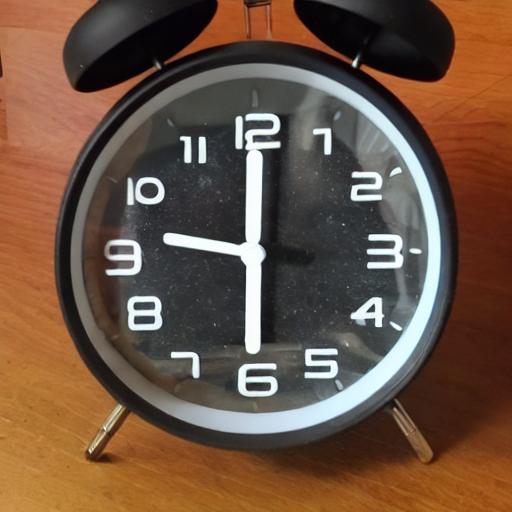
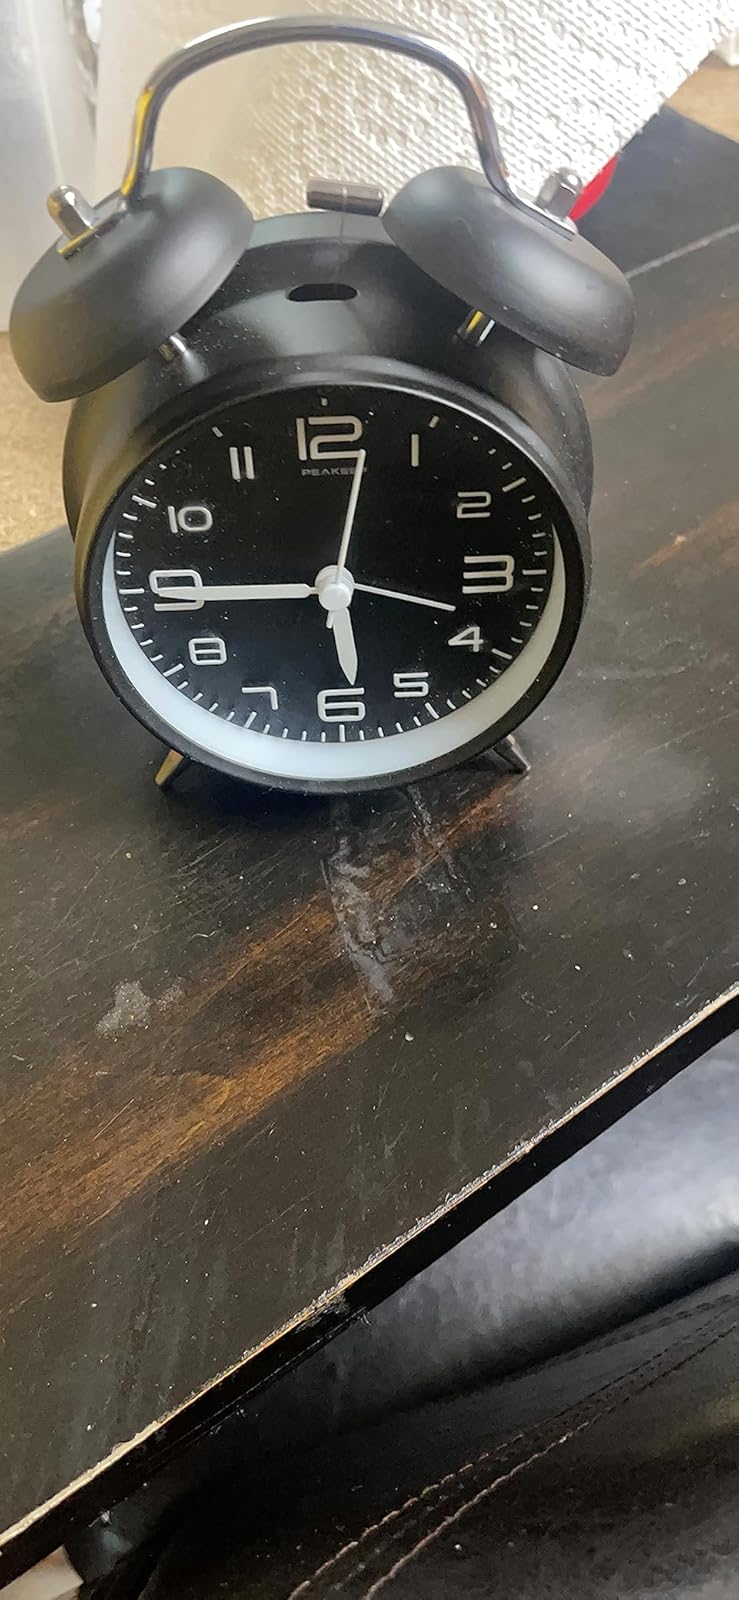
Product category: clock
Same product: no